Taylorilygus apicalis

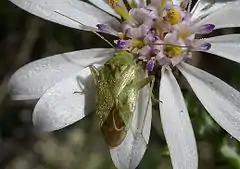
"Broken-backed bug"

"Taylorilygus apicalis" can reach a length of about . These very common bugs are usually light green, but may also be tan, with mainly brown outer wings and brown flecks on the inner wings. Wing tips appear bent down at 45° (hence the common name of "broken-backed bugs"). The eyes are white or light-colored. They show a very slender pronotal collar and an elaborately spined extra projection of the left paramere.